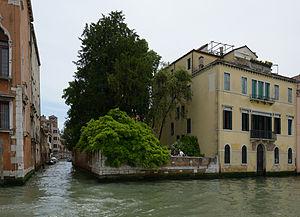
Le rio di San Giovanni Decollato est un canal de Venise, dans le sestiere de Santa Croce.